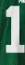
Number: 1